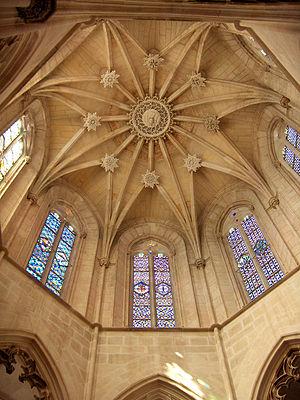
Huguet, parfois écrit Houet ou Ouguete, fut un architecte vivant au début du XVᵉ siècle au Portugal et qui introduisit le gothique flamboyant dans ce pays. Il joua un rôle important dans l'évolution de l'architecture gothique au Portugal à travers le XVᵉ siècle et au début du XVIᵉ siècle.
Une voûte d'ogive, plus correctement dite voûte sur croisée d'ogives, est un élément architectural en forme d'arc diagonal de renfort bandé sous la voûte gothique, dont il facilite la construction et dont il reporte la poussée vers les angles, permettant d'ouvrir largement les murs latéraux. Élément fondamental dans l'architecture gothique, elle apparaît entre 1180 et 1220, et couvre d'abord les cathédrales d'Île-de-France. Elle découle de la voûte d'arêtes romane, que les maçons gothiques avaient renforcée en plus des doubleaux et des formerets, par deux arcs diagonaux appelés ogives. Celles-ci appareillées sous les arêtes, se croisent sous la clef de voûte, pour former la croisée d'ogives.
Une lierne est une nervure d’une voûte sur croisée d'ogives, partant de sa clé de voûte et subdivisant ses voûtains en deux segments symétriques. Les liernes peuvent s'arrêter avant de toucher aux arcs formerets et arcs-doubleaux ; dans ce cas, des tiercerons établissent la liaison, créant ainsi un troisième segment sur la partie inférieure du voûtain.
La croisée d'ogives est un facteur déterminant de l'essor de l'architecture gothique. Développée à partir de la fin du XIᵉ siècle, elle constitue une structure d'arcs en plein-cintre puis brisés en voussoirs de pierre se rejoignant sur une clef au centre des diagonales d'une travée carrée, barlongue ou d'un hexagone puis couvert par un remplissage de voutains légers posés sur les nervures. Cette technique permet de reporter le poids et les poussées de la voûte aux pieds des arcs sur des sommiers contrebutés par des arcs boutants. Sa mise en œuvre limite les travaux de coffrage aux arcs mais son équilibrage est plus complexe et sa fragilité impose une couverture. Cette innovation donne la liberté d'utiliser l'espace entre les arcs pour y installer de larges baies et créer une architecture de lumière et d'élan vers le ciel.